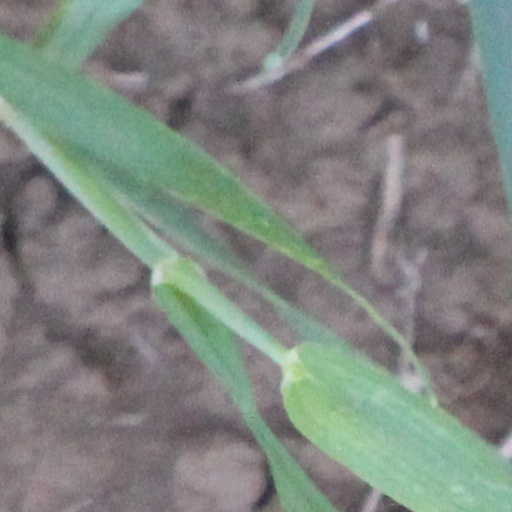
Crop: wheat